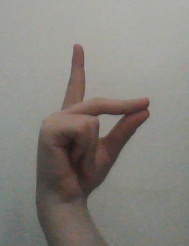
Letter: ta